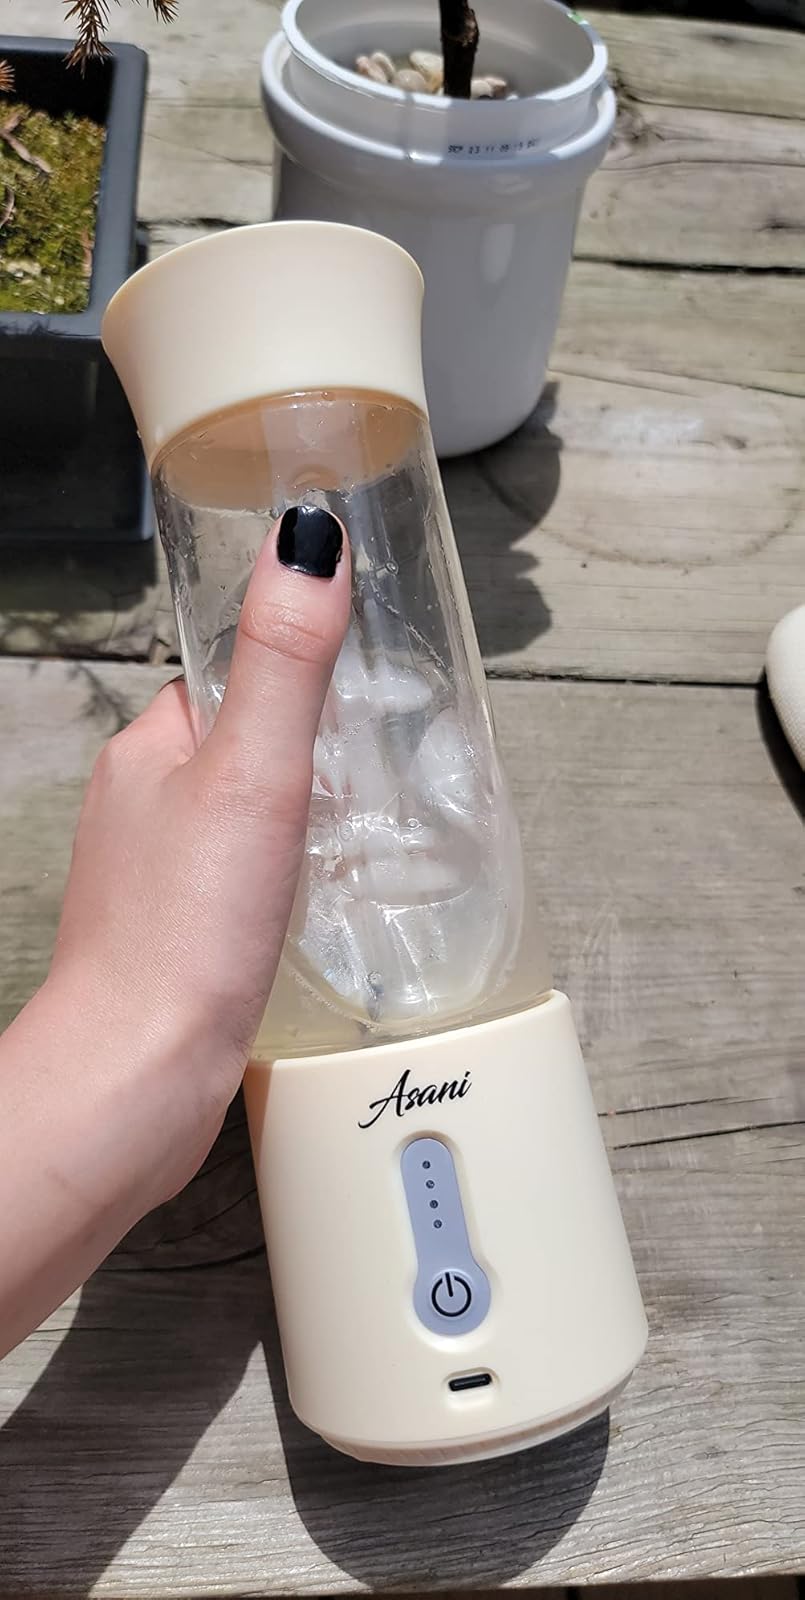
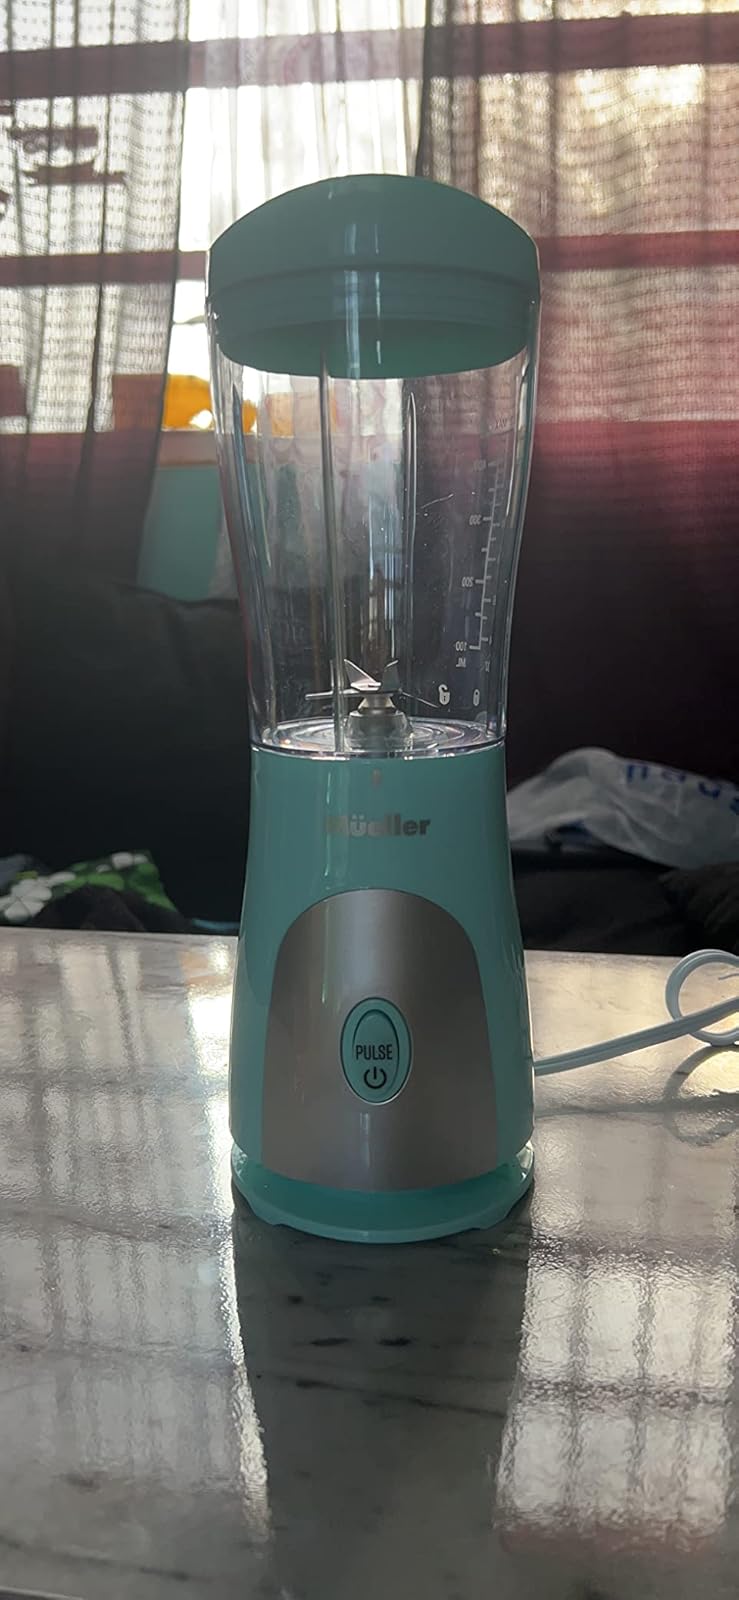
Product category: items_blender
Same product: no